Botswana–United States relations

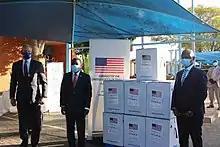
The US delivers Pfizer–BioNTech COVID-19 vaccines to Botswana as part of the COVAX program in 2021

The United States considers Botswana an advocate of and a model for stability in Africa and has been a major partner in Botswana's development since its independence. The U.S. Peace Corps returned to Botswana in August 2002 with a focus on HIV/AIDS-related programs after concluding 30 years of more broadly targeted assistance in 1997. Similarly, the USAID phased out a longstanding bilateral partnership with Botswana in 1996, after successful programs emphasizing education, training, entrepreneurship, environmental management, and reproductive health. Botswana, however, continues to benefit along with its neighbors in the region from USAID's Initiative for Southern Africa, now based in Pretoria, and USAID's Southern Africa Global Competitiveness Hub, headquartered in Gaborone. The United States International Board of Broadcasters (IBB) operates a major Voice of America (VOA) relay station in Botswana serving most of the African continent.